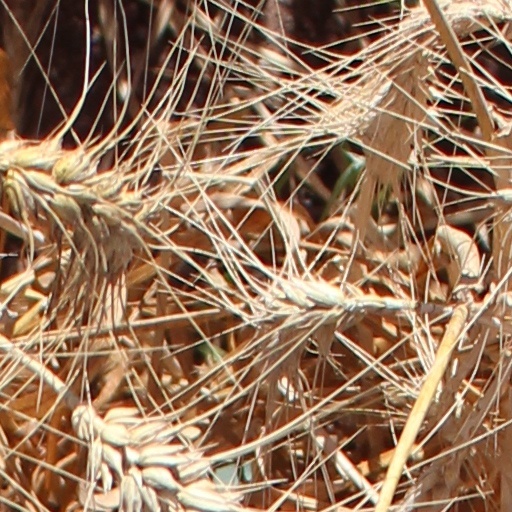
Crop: wheat